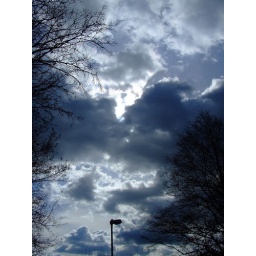
A lucky shot taken while walking to a train station in Bridgwater.